Sunset Transit Center

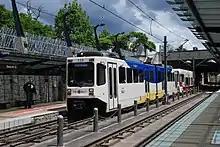
MAX light rail train arriving at the transit center

The transit center effectively opened on September 12, 1998, with the start of MAX service and the addition of several more bus routes, the latter altered to serve Sunset TC in place of the 1979-opened Cedar Hills Transit Center, located on the other side of the freeway (and closed permanently on this date).